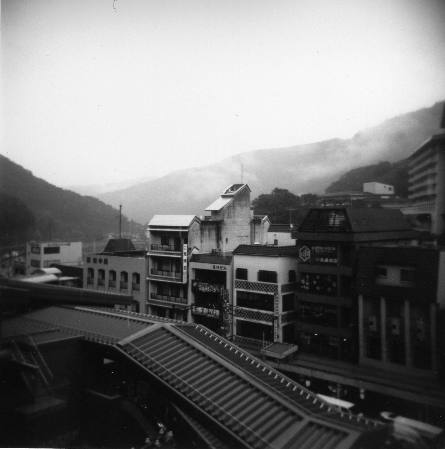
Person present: No